Romanization of Hispania

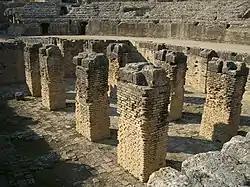
The amphitheatre at Itálica.

The fight took place at first in the circus, but then the construction of amphitheatres began: elliptical buildings exclusively for the fight.